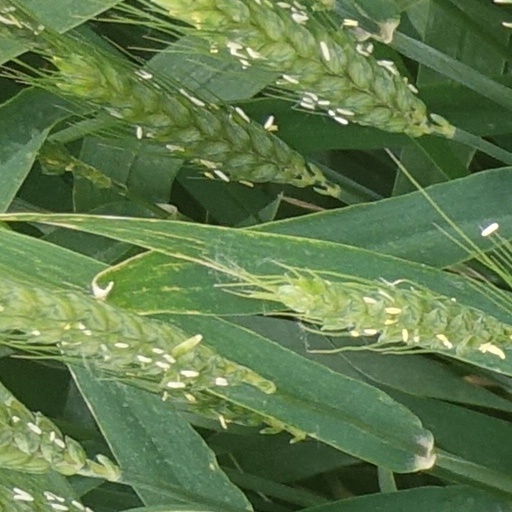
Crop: wheat